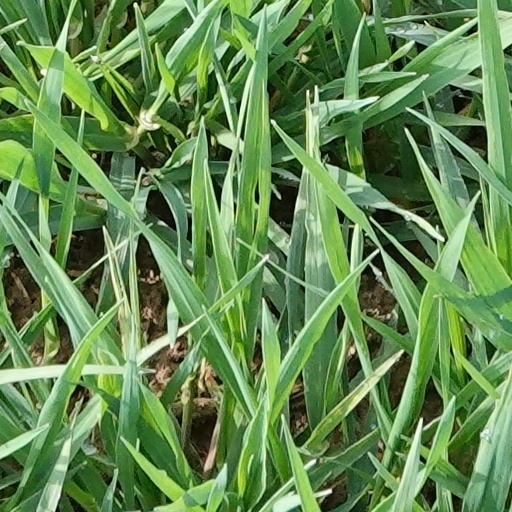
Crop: wheat